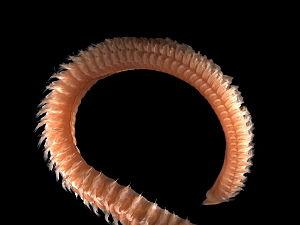
Les Spionidae sont une famille de vers annélides polychètes de l'ordre des Canalipalpata. Les annélides sont des animaux protostomiens métamérisés vermiformes.